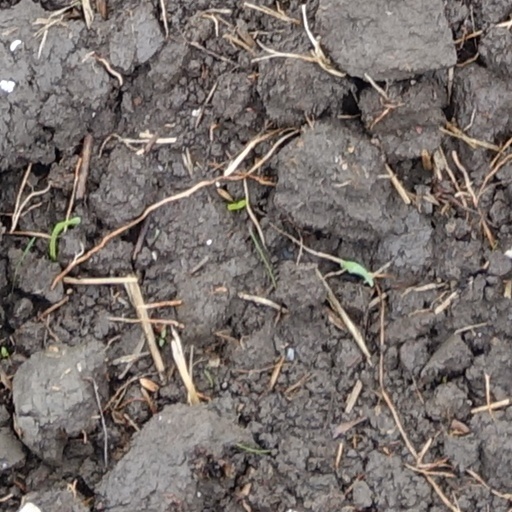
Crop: wheat